Witchhammer

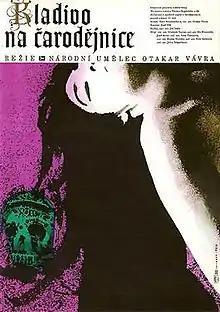

Witchhammer is a 1970 Czechoslovak drama film directed by Otakar Vávra and starring Elo Romančík. Based on the novel "Kladivo na čarodějnice" by Václav Kaplický, "Witchhammer" relates the story of the Northern Moravia witch trials of the 1670s, focusing on the priest Kryštof Lautner, played by Romančík, who falls victim to the witchhunt after opposing the trials. The film contains possible allegory about Communist show trials in Czechoslovakia.